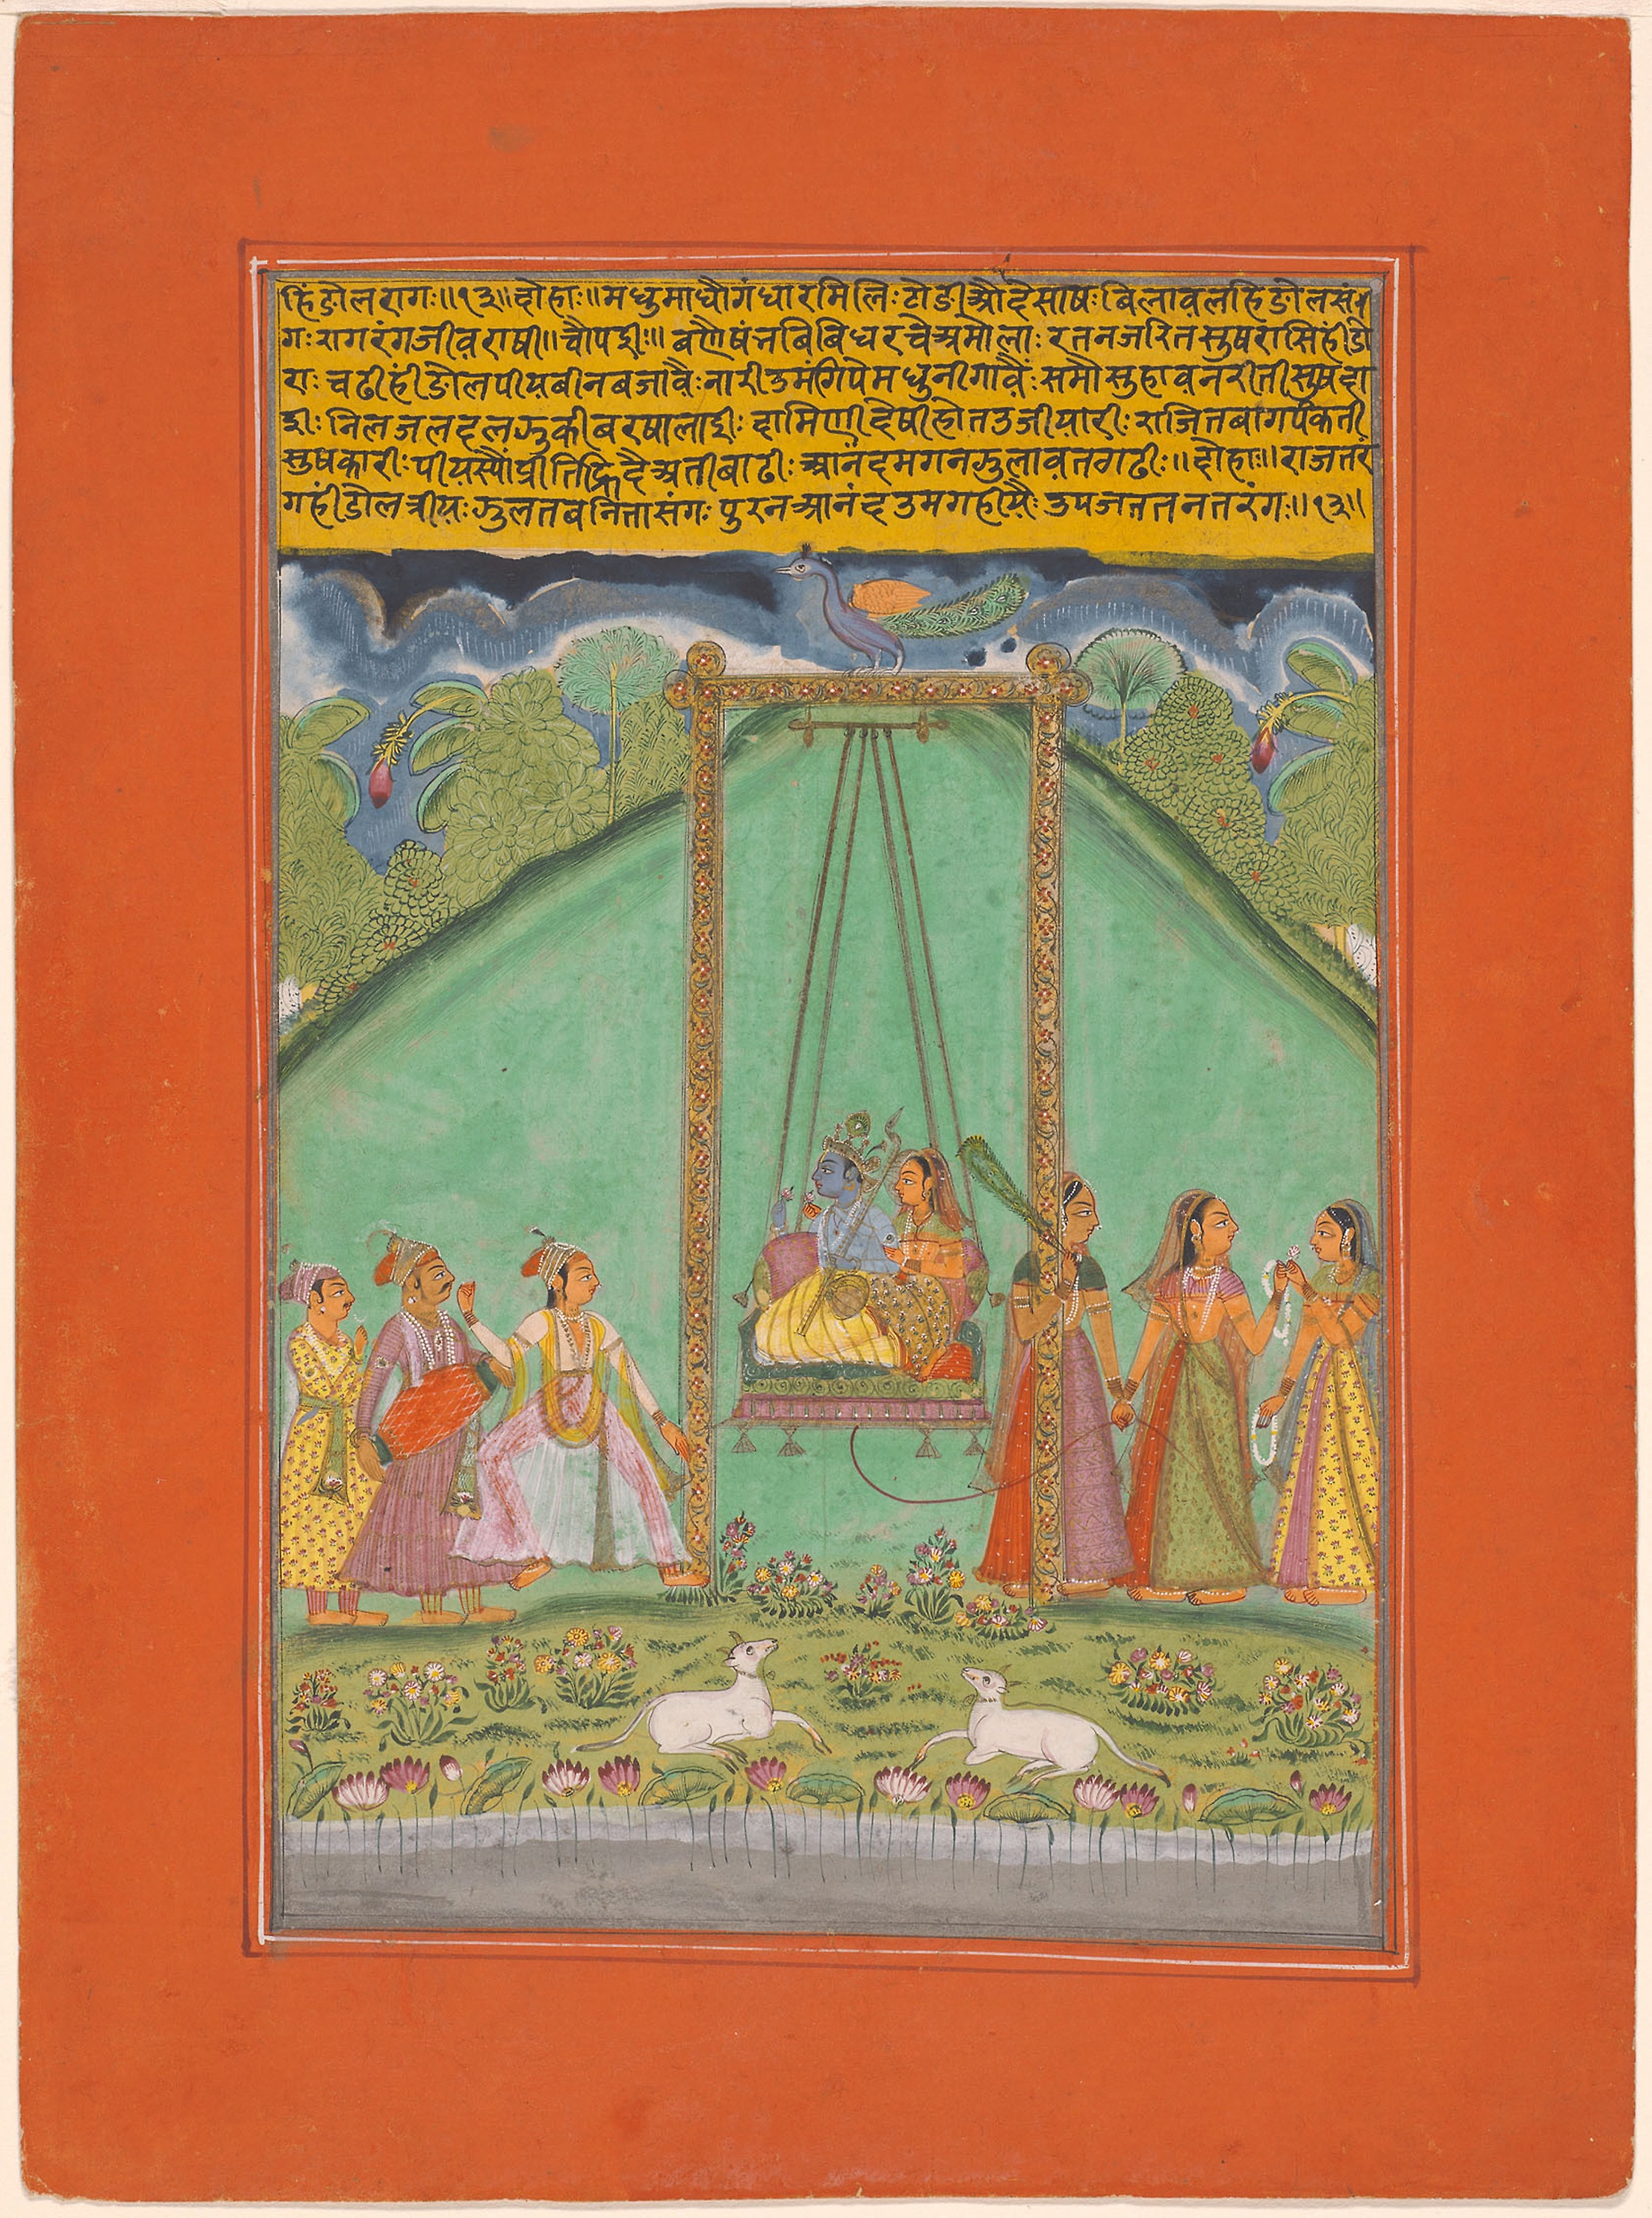
text, picture frame, miniature, art, artwork, painting